Bourke Isles

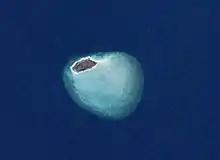
Aukane Island

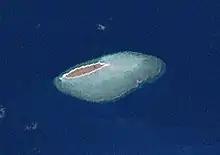
Roberts Islet

The Bourke Isles are a group of islands and islets in the archipelago known as the Torres Strait Islands, located west of the Cumberland Passage in the Torres Strait, and are part of the state of Queensland, Australia. The isles are situated approximately northeast of Thursday Island and southwest of Darnley Island.